Friedrich Carl Albert Schreuel

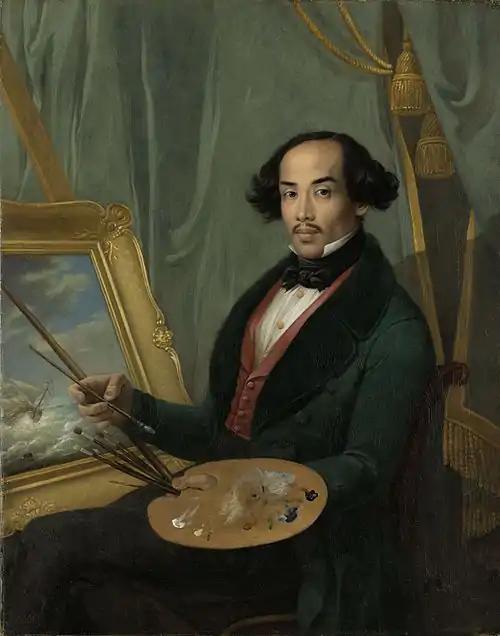
"Portrait of Raden Saleh", 1840

Schreuel is believed to have painted the portrait of the Javanese artist Raden Saleh, who was then studying in Europe, that is now in the Rijksmuseum in Amsterdam. The painting dates to before 1841, because Saleh is depicted dressed as a European dandy, not as a Javanese prince, which was how he dressed beginning in that year. The painting was first recorded at the Dresden Academy exhibition, at which it was a critical success. However, it has also been attributed to Saleh himself; in 2005 the Rijksmuseum was still referring to the work as a self-portrait. The pose is one traditional in self-portraits, and no other portraits by Schreuel are known to have survived, while the style of his miniatures is different; however, this would be the only unsigned painting by Saleh, he knew Schreuel (whom he called 'Schruil'), and the brushwork is freer than is characteristic of his work. According to the Tropenmuseum, they have the only known self-portrait by Saleh.